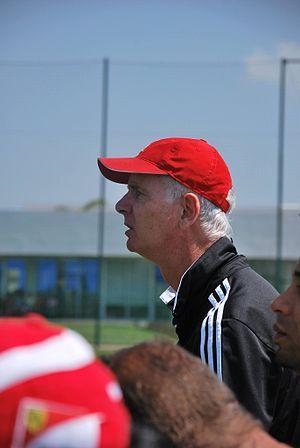
fr:Pascal Théault, mai 2014
Pascal Théault, né le 10 décembre 1956 à Caen, est un joueur de football français, devenu entraîneur de football.